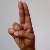
The image shows a hand gesture representing the letter 'U' in Indian Sign Language.